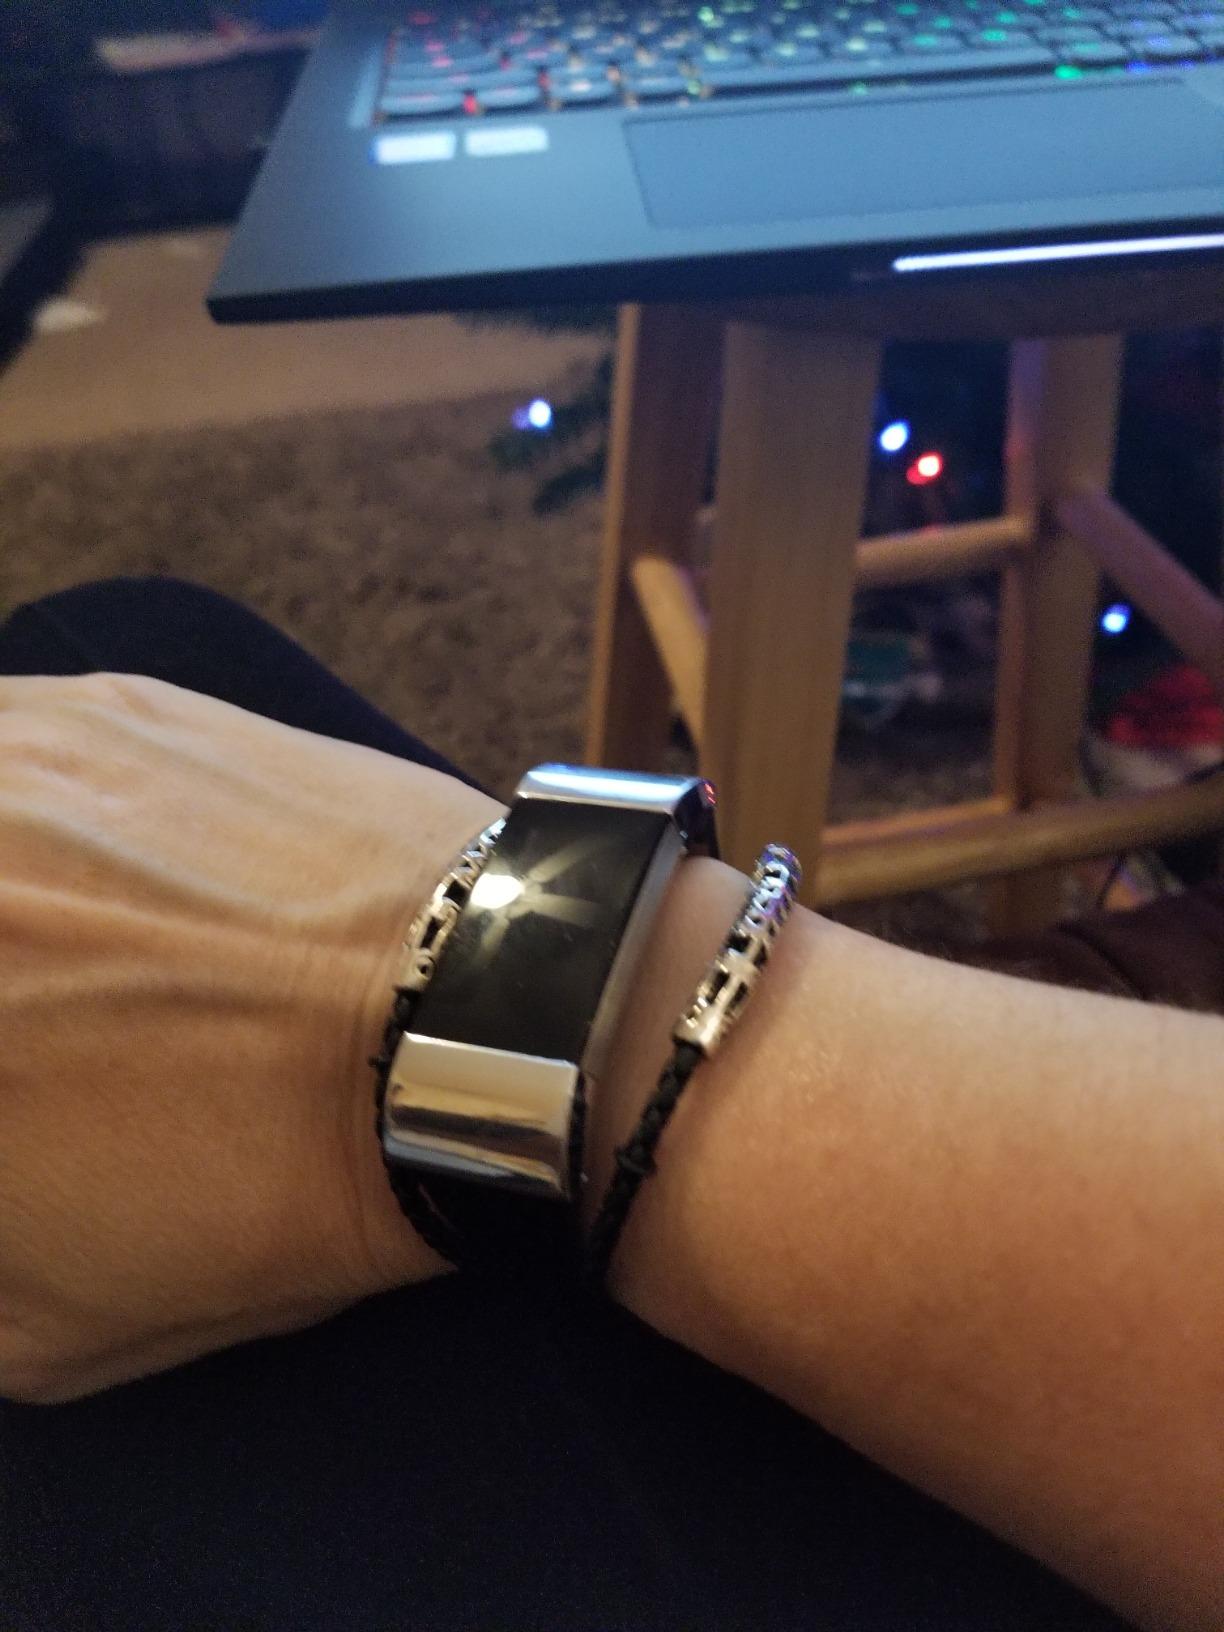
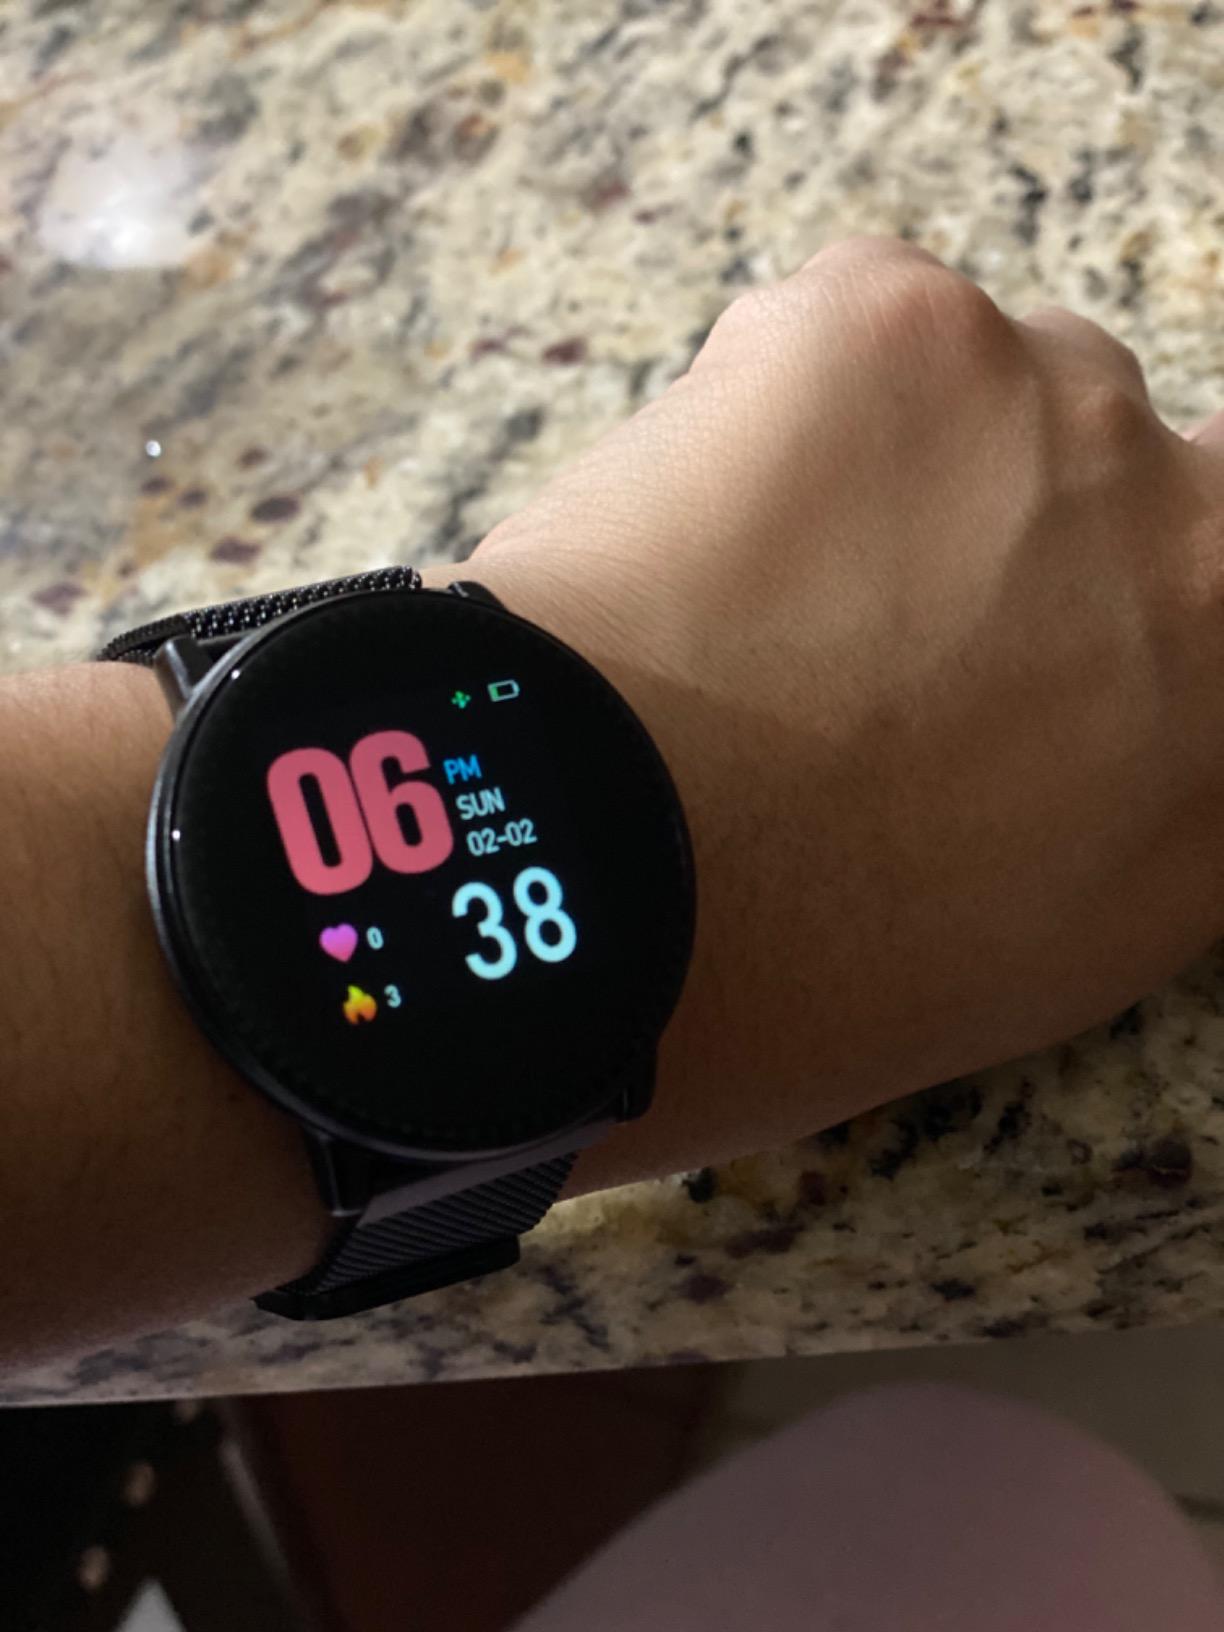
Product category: smartwatch
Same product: no